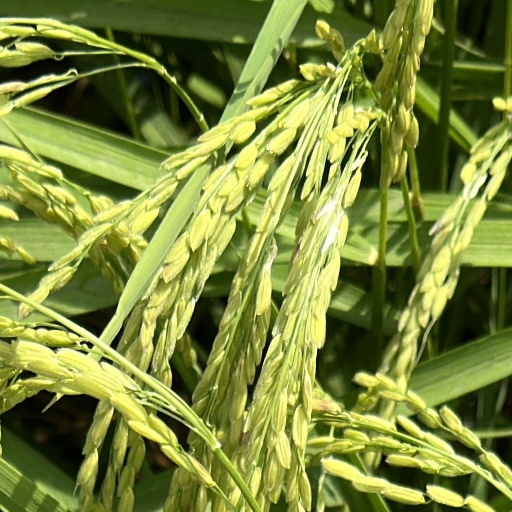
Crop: rice